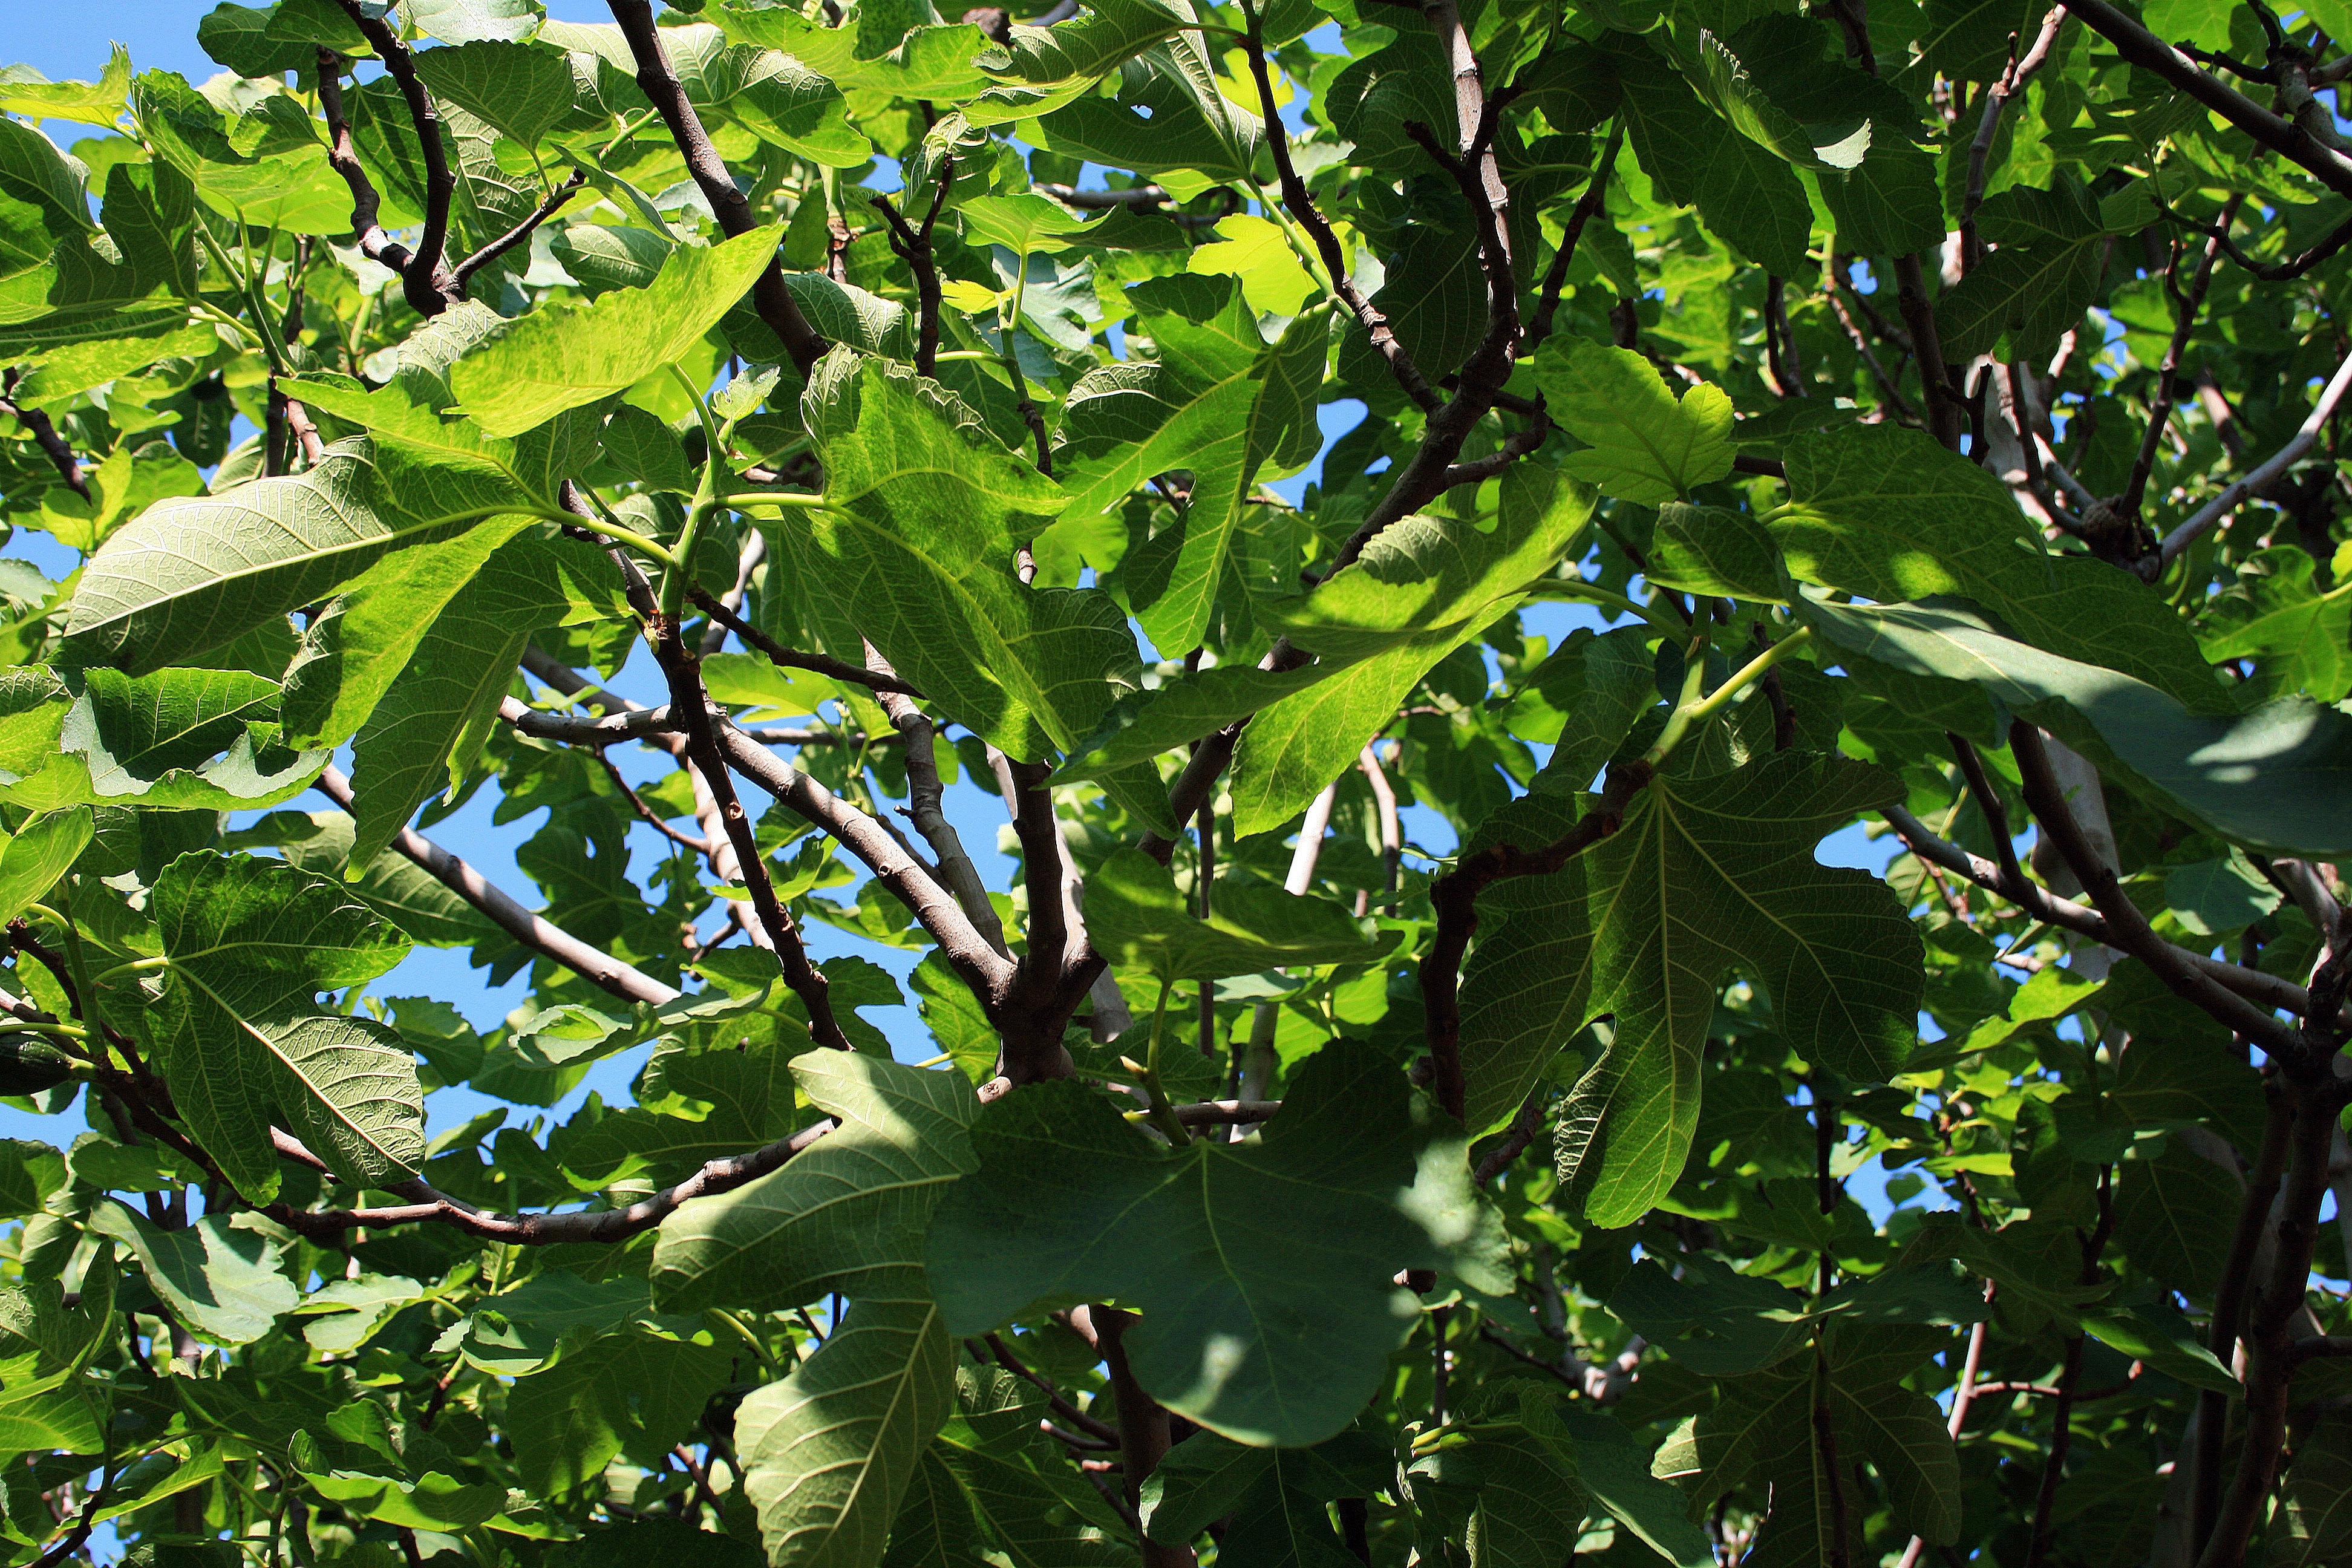
tree, branch, plant, fruit, sunlight, leaf, flower, food, green, jungle, produce, botany, fig, leaves, shrub, branches, deciduous, large, flowering plant, lobed, woody plant, land plant, plane tree family